Pahije Jatiche

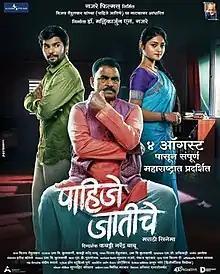
Theatrical release poster

Pahije Jatiche is a 2023 Indian Marathi-language drama film, based on Vijay Tendulkar's "Pahije Jatiche". It is directed by Kabbadi Narendra Babu, also provide screenplay and story, while dialogues are written by Uma Kulkarni. The music is composed by Anweshaa, making her debut in Marathi film industry with the film. The film starring Sayaji Shinde, Sanjana Kale, Vikram Gajre, Shushant Koli, Amir Tadwalkar, Pushpa Rathod, Dilip Ahire, Nagnath Salve and Baghirathibai Kadam.